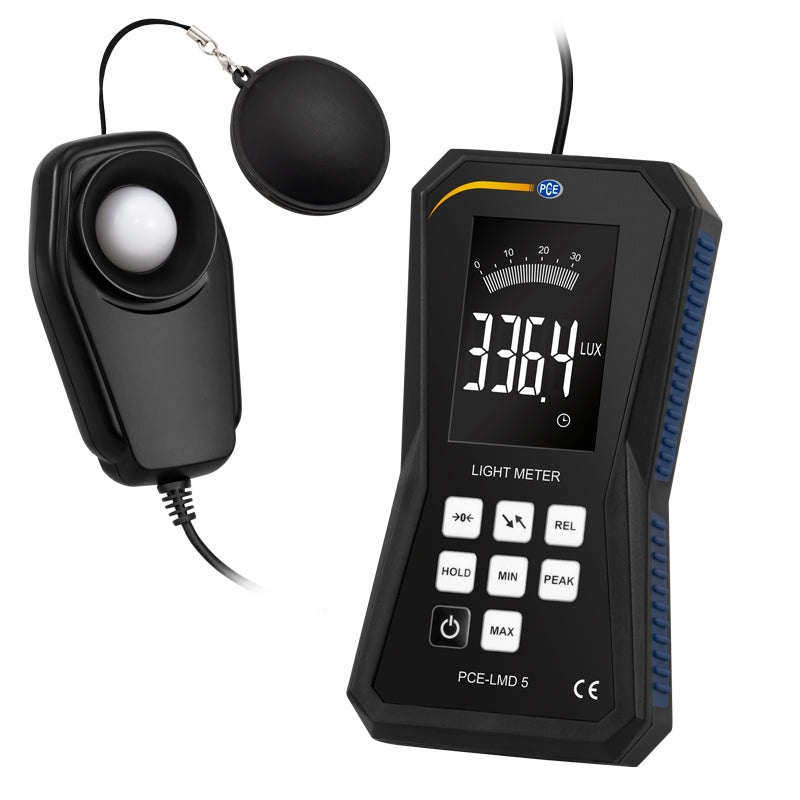
Φωτόμετρο - 400.000 lux (περιλαμβάνει λογισμικό)
Εύρος μέτρησης(lux) 1000 ... 400.000 lux 0,0 ... 999,9 lux Ανάγνωση 1 lux (για 1000...400.000lux) 0,1 lux (για 0,0 ... 999,9 lux) Εύρος μέτρησης (footcandle) 1000 ... 400.000 fc 100 ... 999 fc 0,00 ... 99,00 fc Ανάγνωση 1 fc (για 1000 ... 400.000 fc ) 1 fc (για 100 ... 999 fc ) 0,01 fc (για 0,00 ... 99,00 fc) Ακρίβεια ±5 % της μετρούμενης τιμής ±10 ψηφία με τυπικό φως Α ±10 % της μετρούμενης τιμής ±10 ψηφία Επαναληψιμότητα ±2 % Ρυθμός δειγματοληψίας 4 Hz Peak Hold 10 μs Αισθητήρας φωτοδίοδος πυριτίου με φασματικό φίλτρο Κατάσταση μπαταρίας εμφανίζεται το σύμβολο της μπαταρίας, όταν η τάση της είνα χαμηλή Έξοδος Micro-USB (μόνο για φόρτιση) Μνήμη 32000 εγγραφές Μπαταρία τροφοδοσίας Μπαταρία Li-Ion 3,7 V Τροφοδοτικό USB 5 V DC, 1 A Συνθήκες λειτουργίας -10 … 50 °C / 14 ... 122 °F / <80 % RH, χωρίς συμπύκνωση Συνθήκες αποθήκευσης -20 … 50 °C / -4 ... 122 ° / <80 % RH, χωρίς συμπύκνωση Διαστάσεις μέτρο: 162 x 88 x 32 mm / 6,4 x 3,5 x 1,3" αισθητήρας: 102 x 60 x 25 mm / 4 x 2,4 x 1" Βάρος ~320 g / 11,3 oz Φωτόμετρο με εξωτερικό αισθητήρα / Ρυθμός δειγματοληψίας 4 Hz / Εύρος μέτρησης 0 ... 400 kLux / Micro-USB / Μονάδες: lux, footcandle / Προαιρετικά με πιστοποιητικό βαθμονόμησης ISO Το φωτόμετρο έχει μεγάλο εύρος μέτρησης 0 … 400 klux. Ο φωτισμός μετράται χρησιμοποιώντας μια εξωτερική φωτοδίοδο πυριτίου με φασματικό φίλτρο σε lux και σε footcandles. H μετρούμενη τιμή απεικονίζεται στην οθόνη του φωτόμετρου και αριθμητικά αλλά και γραφικά. Η μετρούμενη τιμή μπορεί συγκριθεί με μια τιμή αναφοράς πατώντας το κουμπί "REL". Το φωτόμετρο διαθέτει επιπλέον τις λειτουργίες μέτρησης μέγιστης και ελάχιστης τιμής, οι οποίες απεικονίζονται στην οθόνη με το πάτημα του αντίστοιχου κουμπιού "ΜΑΧ" και "ΜΙΝ". Με τη λειτουργία "PEAK", το φωτόμετρο καταγράφει τις μέγιστες τιμές φωτός που ανιχνεύει με ρυθμό δειγματοληψίας 1 ανά 10 µs. Το PCE-LMD 10 διαθέτει μνήμη 32000 εγγραφών. Τα δεδομένα αυτά μπορούν να εξαχθούν σε μορφή csv για περαιτέρω ανάλυση και επεξεργασία σε υπολογιστή. Επίσης μπορεί να ληφθεί μέτρηση ζωντανά μέσω υπολογιστή. Η ενσωματωμένη μπαταρία Li-Ion 3,7 V μπορεί να επαναφορτιστεί μέσω τάση 5V DC μέσω micro-USB. Προαιρετικά, διατίθεται πιστοποιητικό βαθμονόμησης ISO. - Επαναφορτιζόμενη μπαταρία - Θύρα Micro USB - Εύρος μέτρησης 0 ... 400000 lux - Μονάδες Lux και footcandle - Φωτιζόμενη οθόνη LCD - Προαιρετικά με πιστοποιητικό βαθμονόμησης ISO Περιεχόμενο συσκευασίας 1 x Φωτόμετρο PCE-LMD 5 1 x καλώδιο USB 1x PC software 1 x τσάντα 1 x Εγχειρίδιο οδηγιών
Brand: PCE Instruments
Category: Hardware > Tools > Measuring Tools & Sensors > UV Light Meters